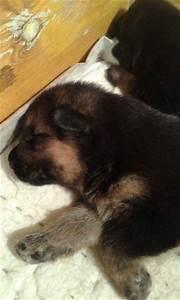
dog